New Guildford line

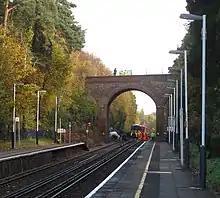
The scene of the Oxshott rail accident looking north from Oxshott station on 6 November 2010

First class was removed from the three-car trains running on New Guildford line on 6 October 1941, as a wartime measure, following an announcement by Frederick Leathers, the Minister of War Transport. During the 1940s, the units were lengthened to four cars and were classified, along with new-build four-car units, as 4-SUBs. In 1952, the New Guildford line was the first line on which (originally called 4-EPBs) were used, initially running on Waterloo–Guildford via Cobham services. For 20 years, these trains operated the majority of passenger services, until they were briefly replaced by 4-SUBs in May 1973. The 4-SUBs were in turn replaced by (4-VEPs) that October, reintroducing first class accommodation to the line for the first time since the Second World War. The new trains were unpopular with regular commuters, as the first-class accommodation reduced the number of standard-class seats available by around 25%.